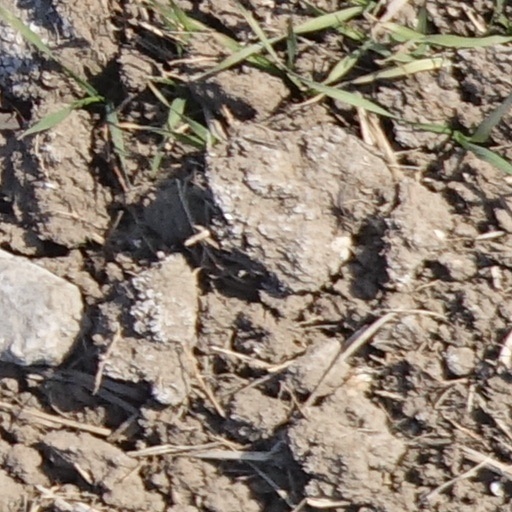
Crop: wheat